Rolf Stenersen

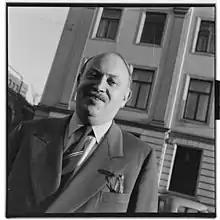

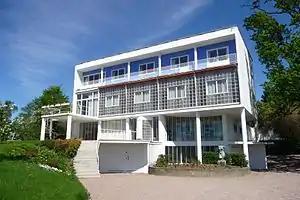
Villa Stenersen, Tuengen allé 10C in Oslo

Rolf Kristian Eckersberg Stenersen (13 February 1899 – 15 October 1978) was a Norwegian businessman, non-fiction writer, essayist, novelist, playwright and biographer. He was also a track and field athlete and art collector.